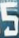
Number: 5